Camille Chamoun Sports City Stadium

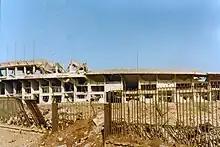

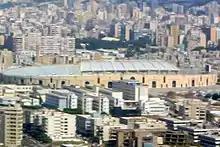
Exterior view of the stadium in 2015

It was built in 1957 by the Lebanese Ministry of Youth & Fine Arts in the presidency of Camille Chamoun. The opening game was a friendly played against Energia Ploiești, where Lebanon won 1–0 through a goal scored by Joseph Abou Murad. The stadium was completely demolished in the Israeli Invasion of 1982. Consequently, former Lebanese PM Rafic Hariri initiated a project to rebuild the stadium in preparation for the 2000 AFC Asian Cup. The reconstruction received funding from Saudi Arabia and Kuwait, with respective contributions of 20 million and 5 million U.S. dollars. The other 75 million U.S. dollars were provided by the Lebanese government. The renovation process of the bordering "Pierre Gemayel Hall" was also included in the overall project.